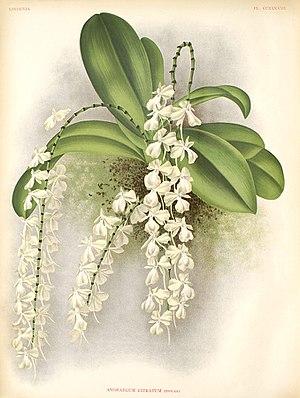
Aerangis citrata est une espèce d'orchidée épiphyte originaire de Madagascar.